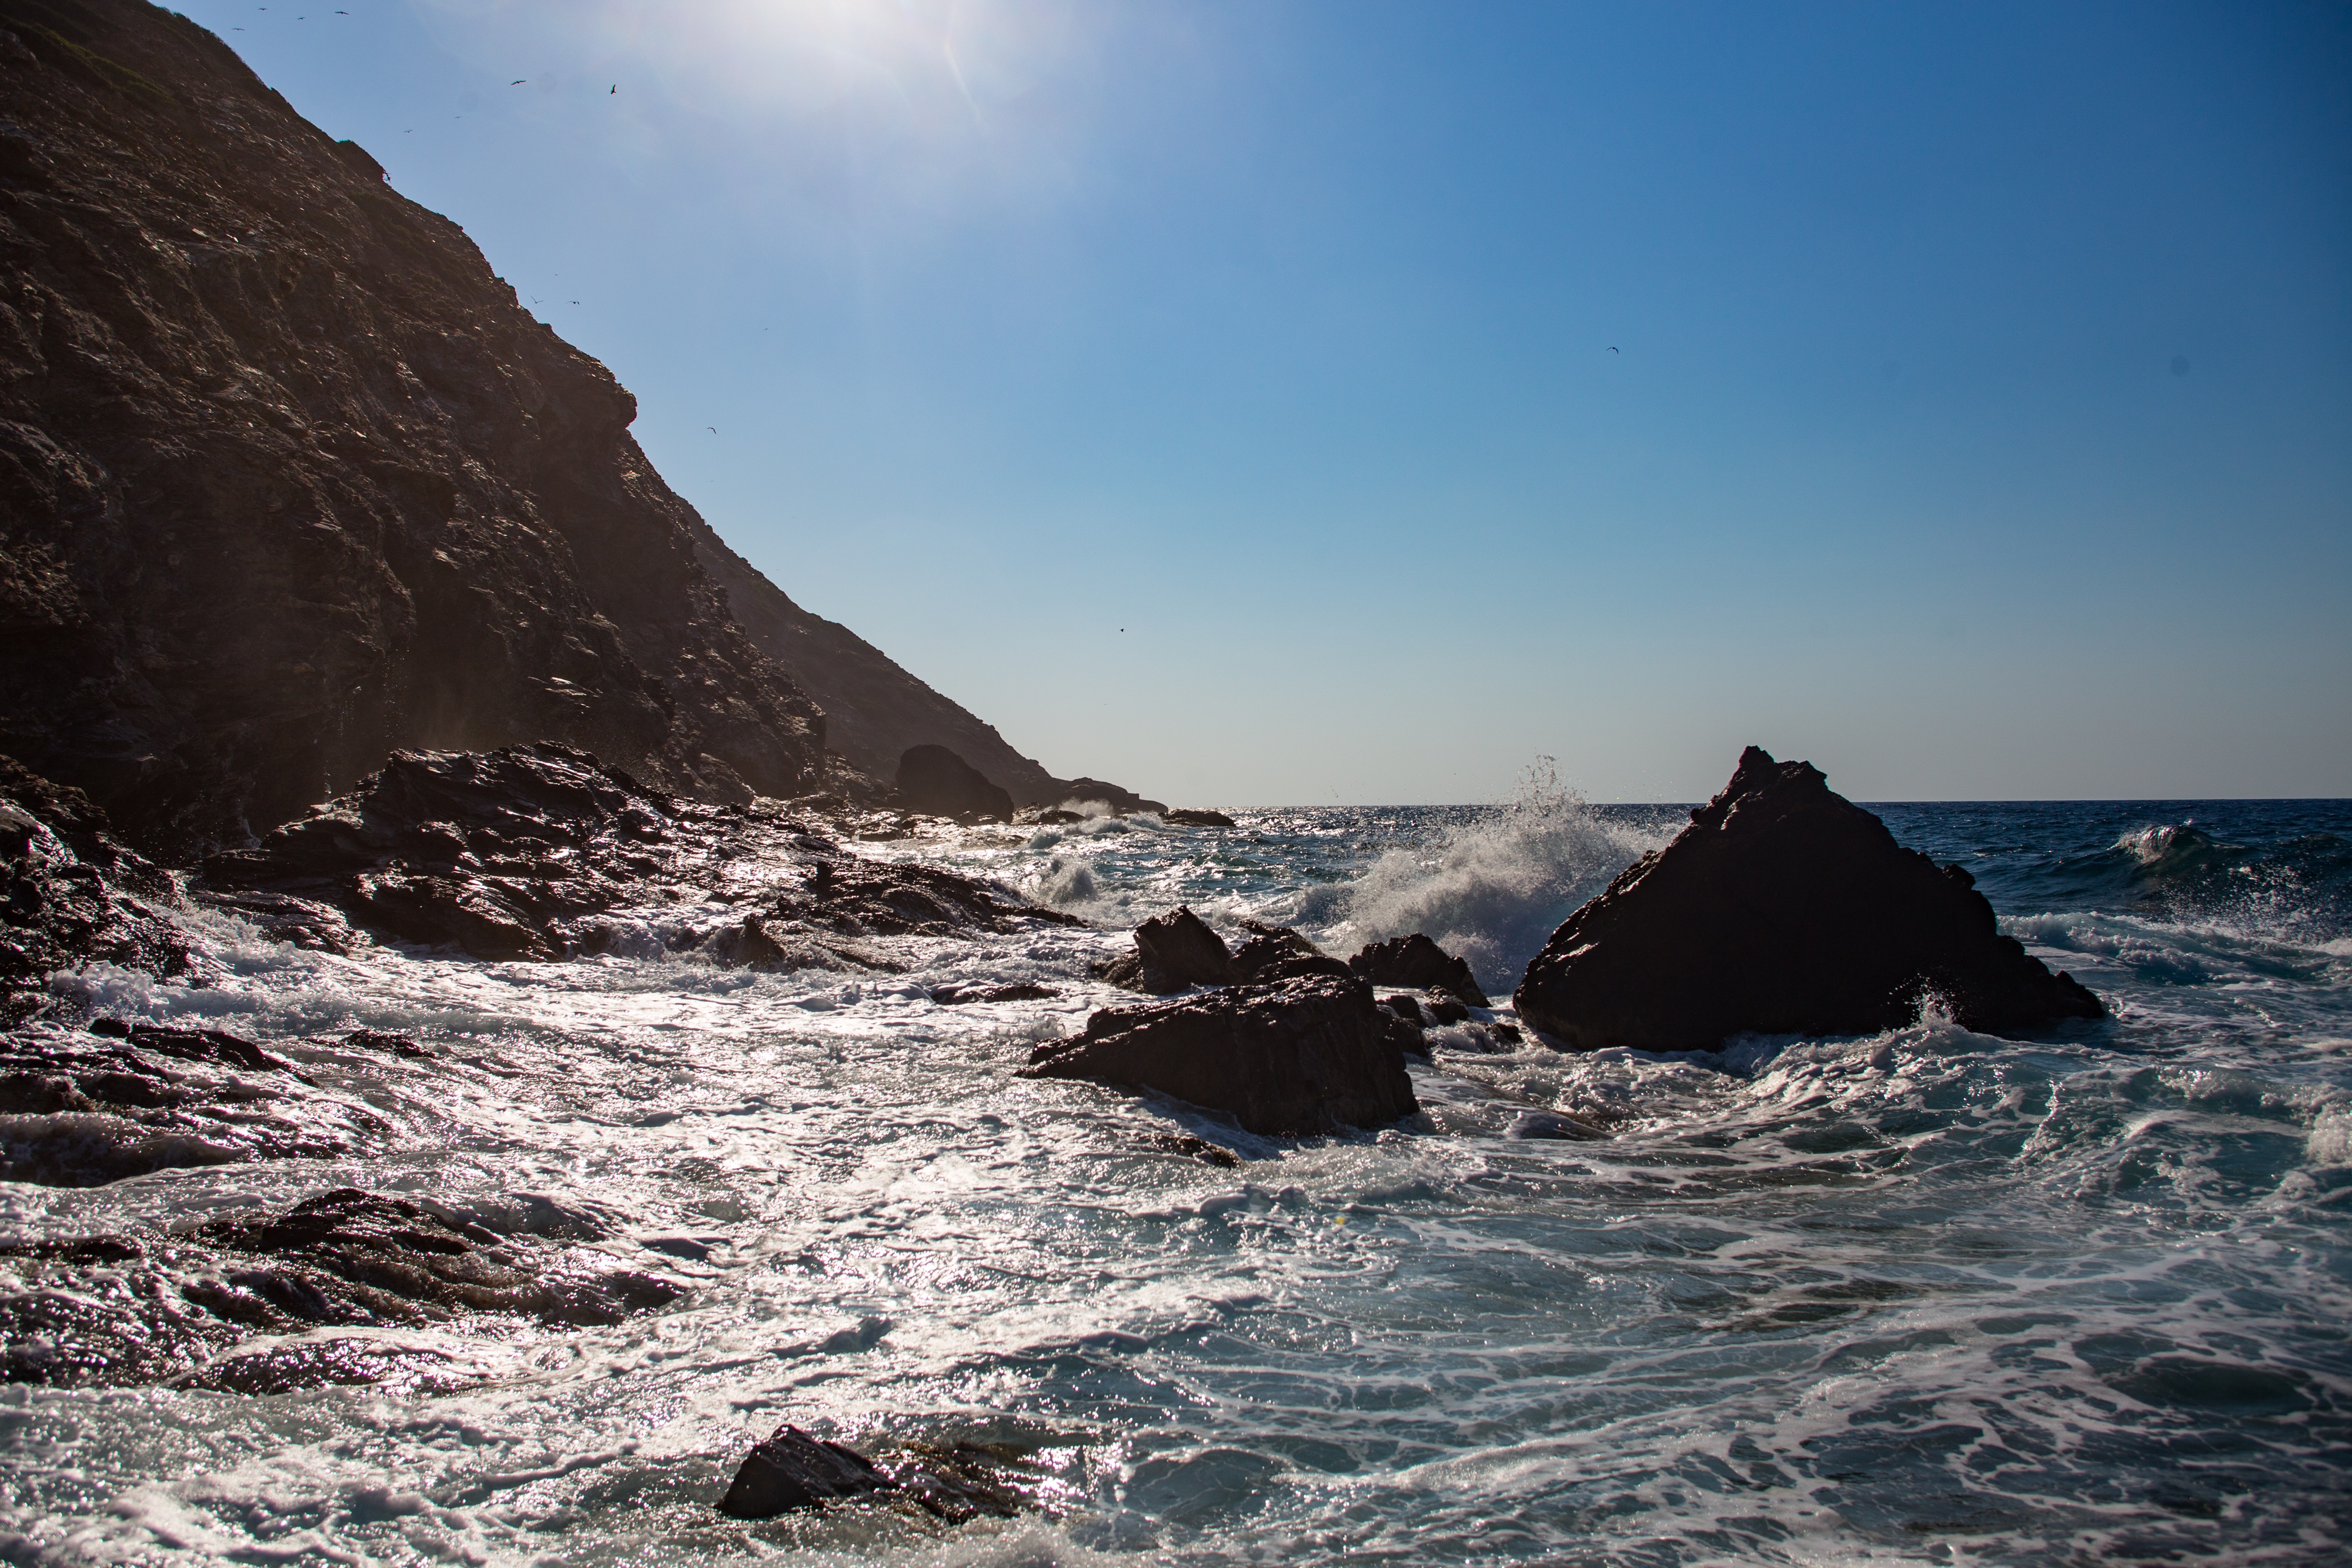
beach, sea, coast, water, nature, rock, ocean, horizon, mountain, sky, shore, wave, coastline, cliff, seaside, environment, ice, vehicle, seascape, bay, blue, seashore, terrain, rocks, waves, white water, cape, crashing, landform, geographical feature, wind wave